Josepha Petrick Kemarre

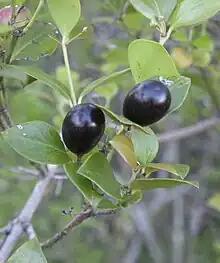
"Carissa spinarum" is represented in Josie Petrick's paintings of bush plum dreaming.

Contemporary Indigenous art of the western desert began in 1971 when Indigenous men at Papunya created murals and canvases using western art materials, assisted by teacher Geoffrey Bardon. Their work, which used acrylic paints to create designs representing body painting and ground sculptures, rapidly spread across Indigenous communities of central Australia, particularly after the introduction of a government-sanctioned art program in central Australia in 1983. By the 1980s and '90s, such work was being exhibited internationally. The first artists, including all of the founders of the Papunya Tula artists' company, were men, and there was resistance among the Pintupi men of central Australia to women also painting. However, many of the women wished to participate, and in the 1990s many of them began to paint. In the western desert communities such as Utopia, Kintore, Yuendumu, Balgo, and on the outstations, people were beginning to create art works expressly for exhibition and sale.